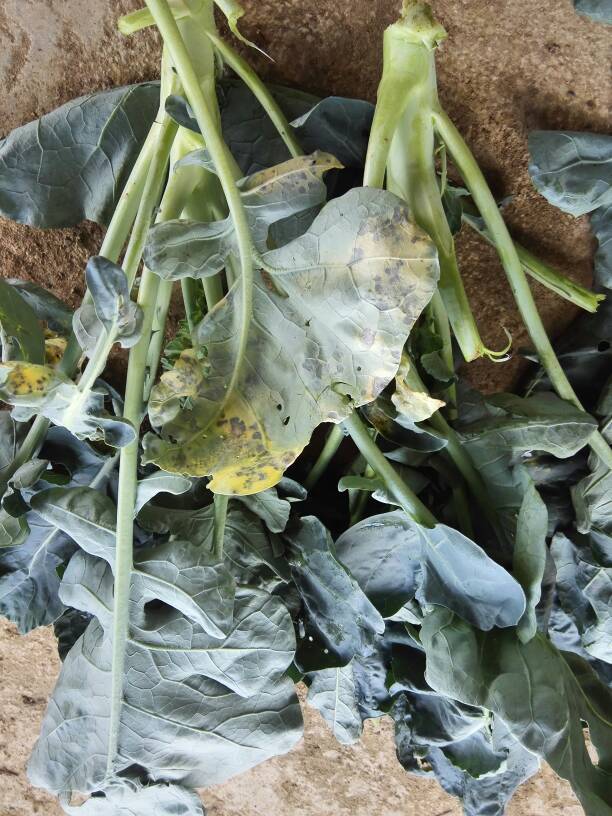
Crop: unknown
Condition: broccoli_downy_mildew